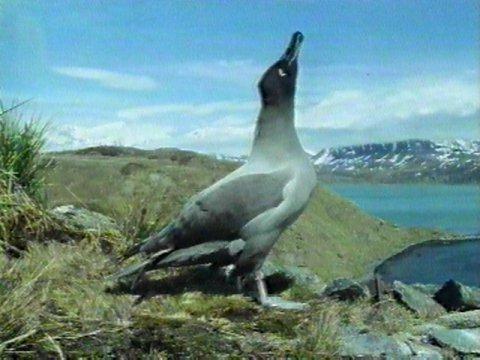
A photo of a sooty albatross